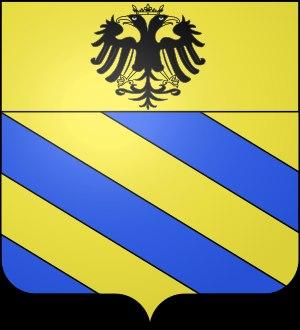
Ancienne possession pontificale, le fief d'Urbino est créé en 1155 par Frédéric Barberousse et concédé à Antoine Iᵉʳ de Montefeltro lorsqu'il mate une révolte contre l'empereur à Rome. Ce noble, issu de la lignée des comtes de Carpegna, qui a déjà été investi comte du Montefeltro, vers 1150, par cet empereur. Il est fait vicaire impérial.